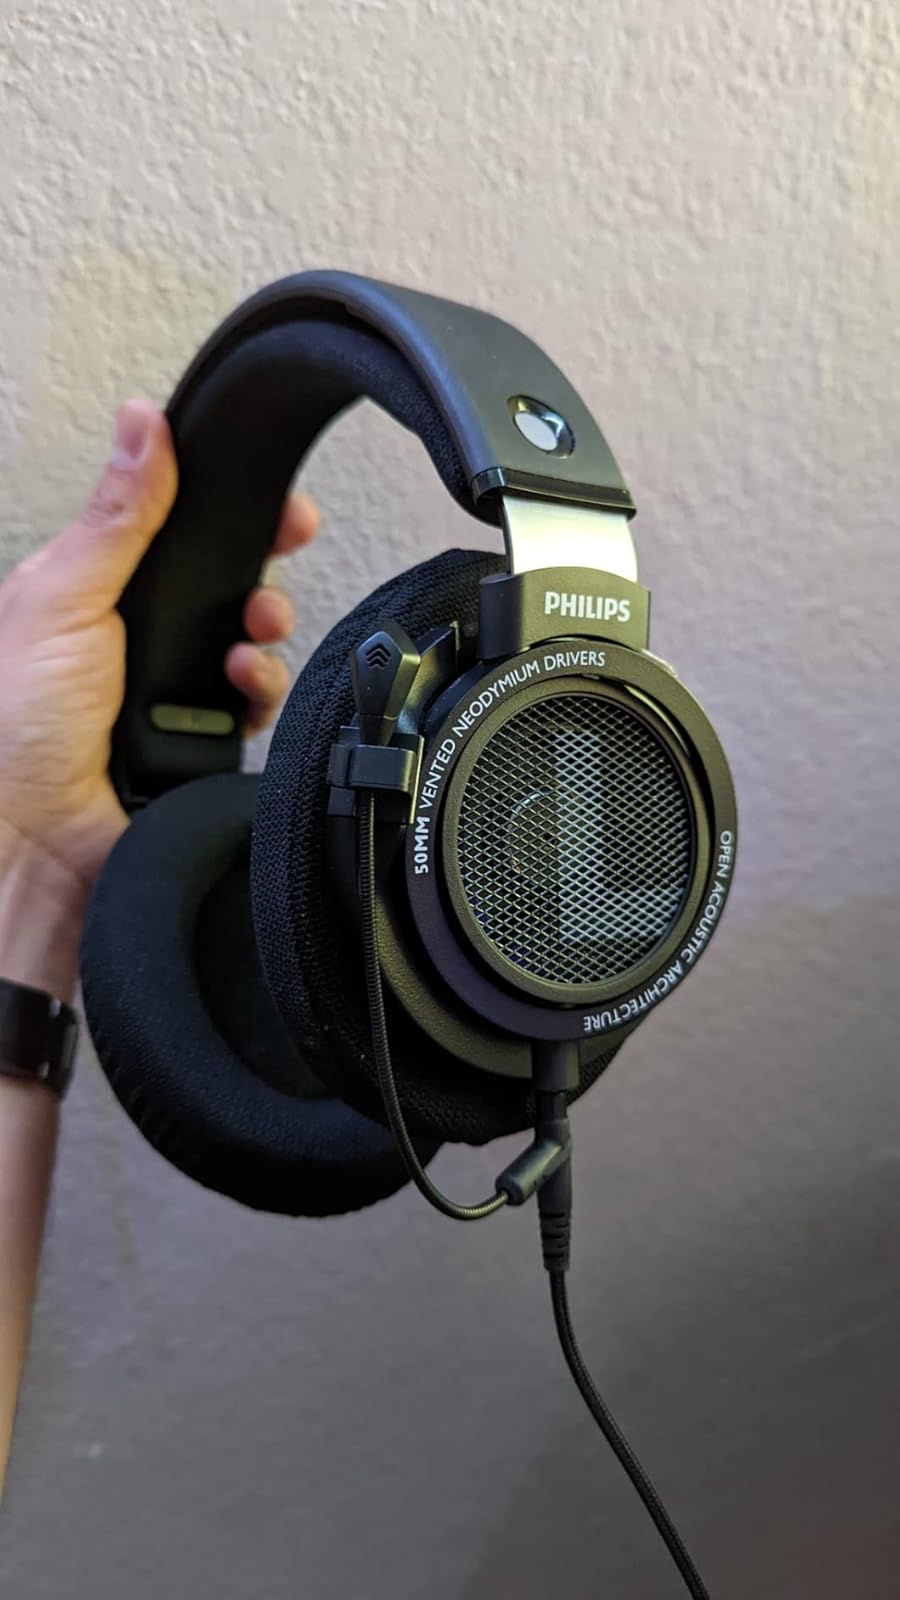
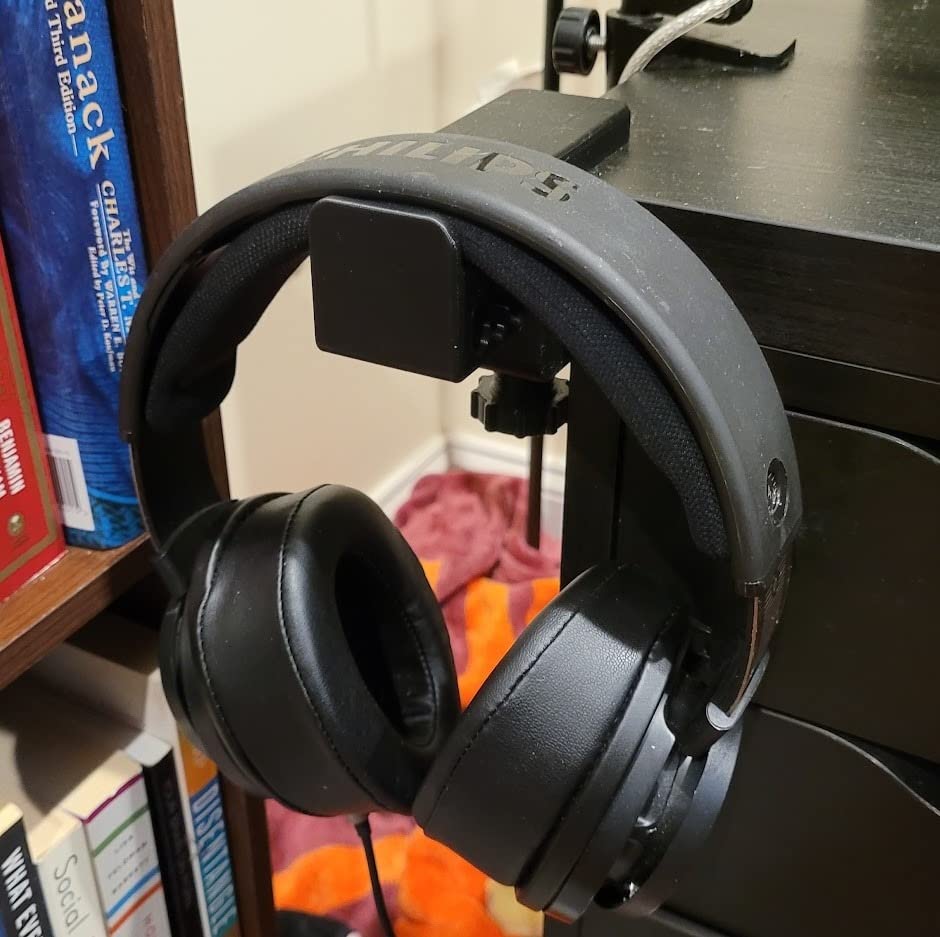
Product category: headphones
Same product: yes